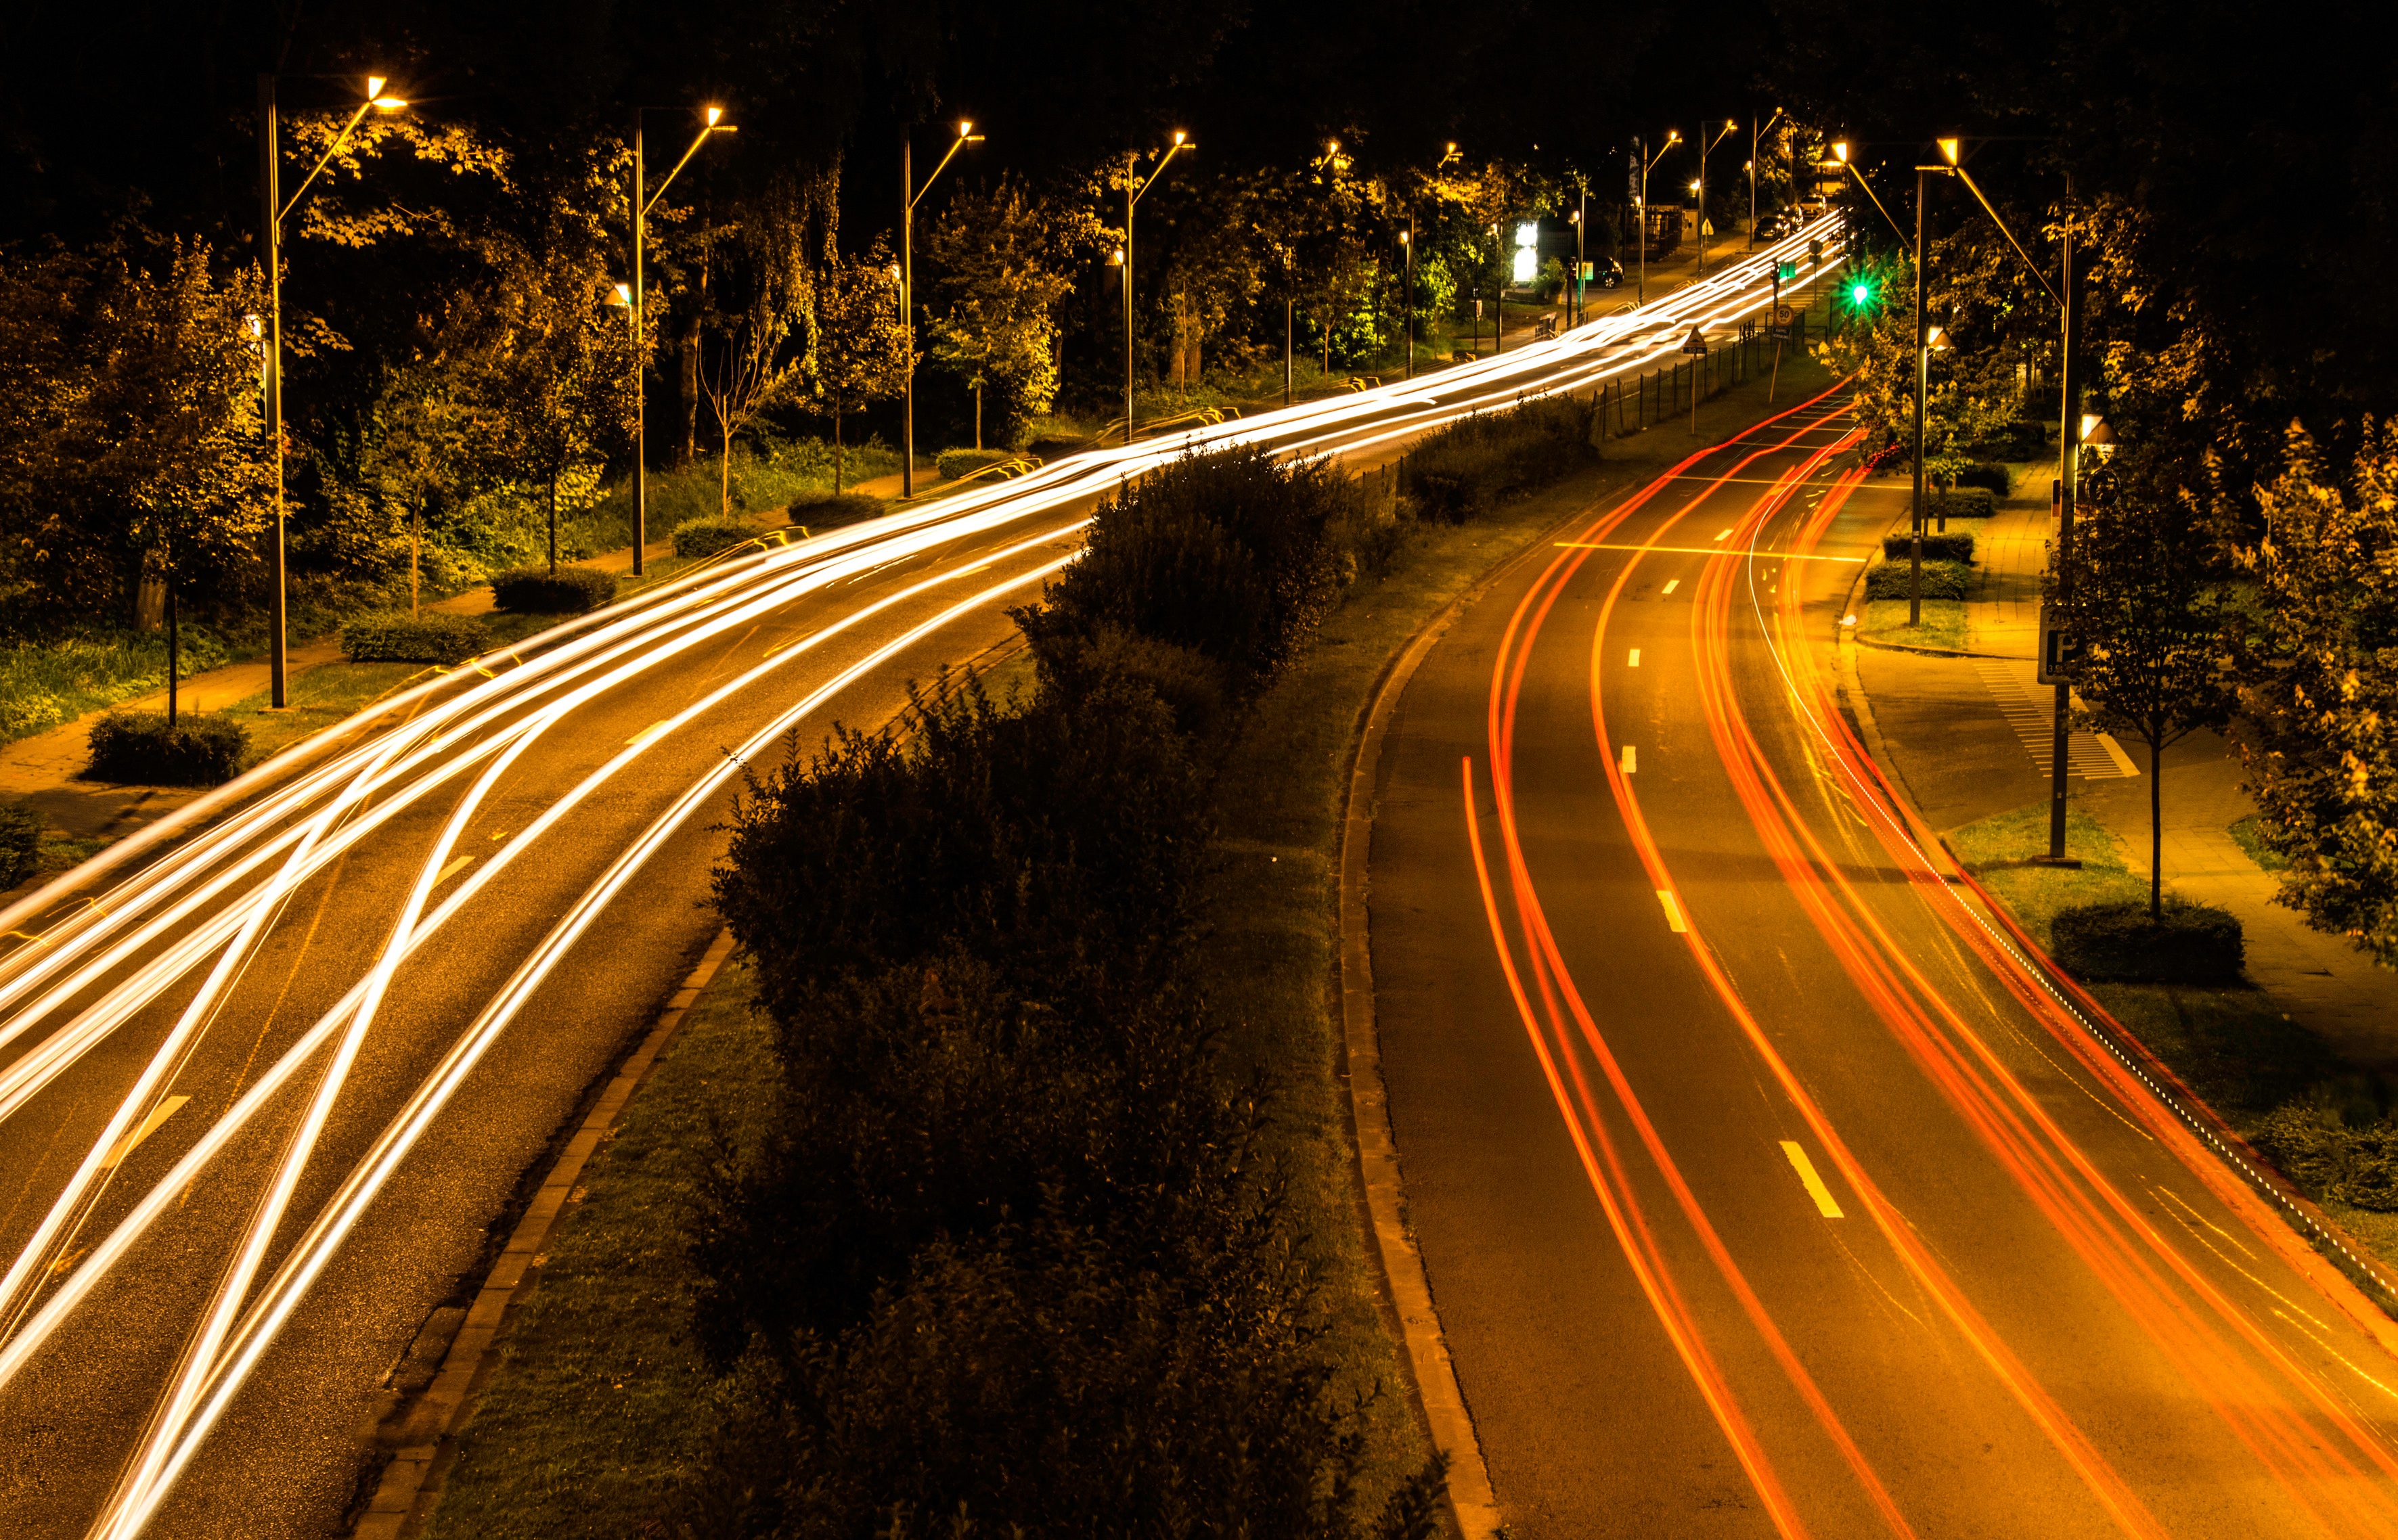
light, road, street, night, sunlight, morning, highway, motion, dusk, evening, darkness, movement, lane, infrastructure, dual carriageway